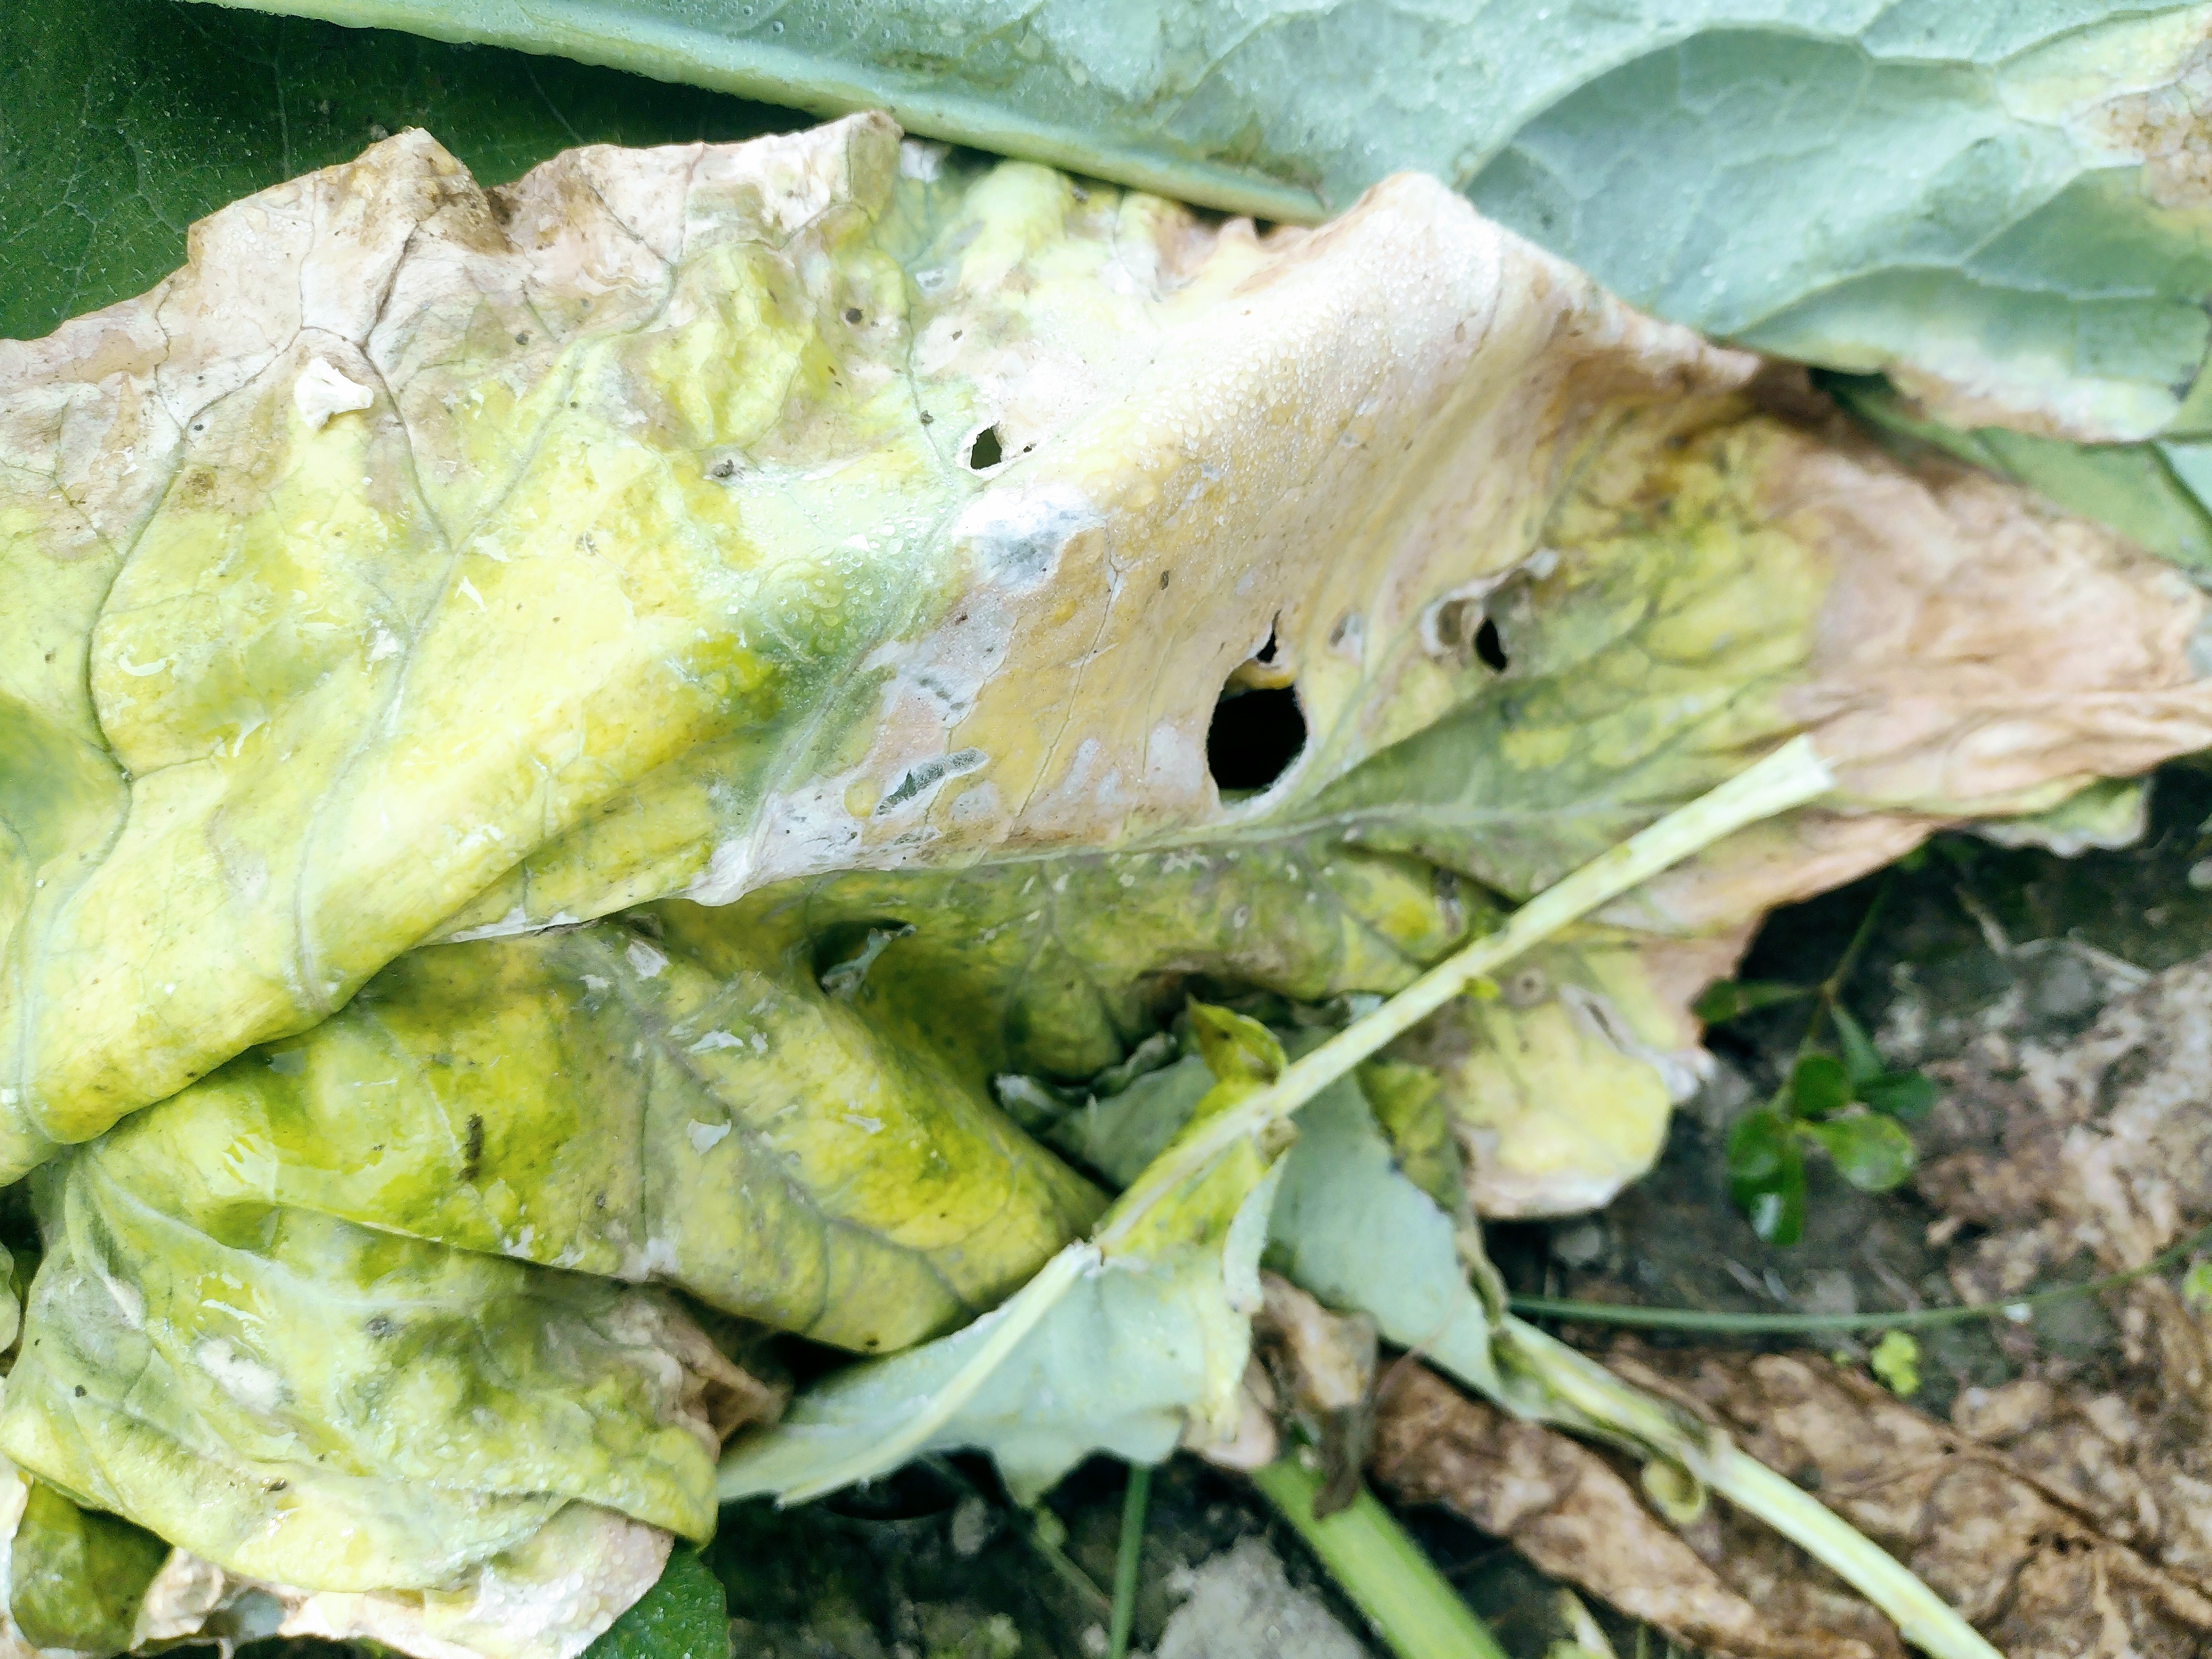
Label: Downy Mildew